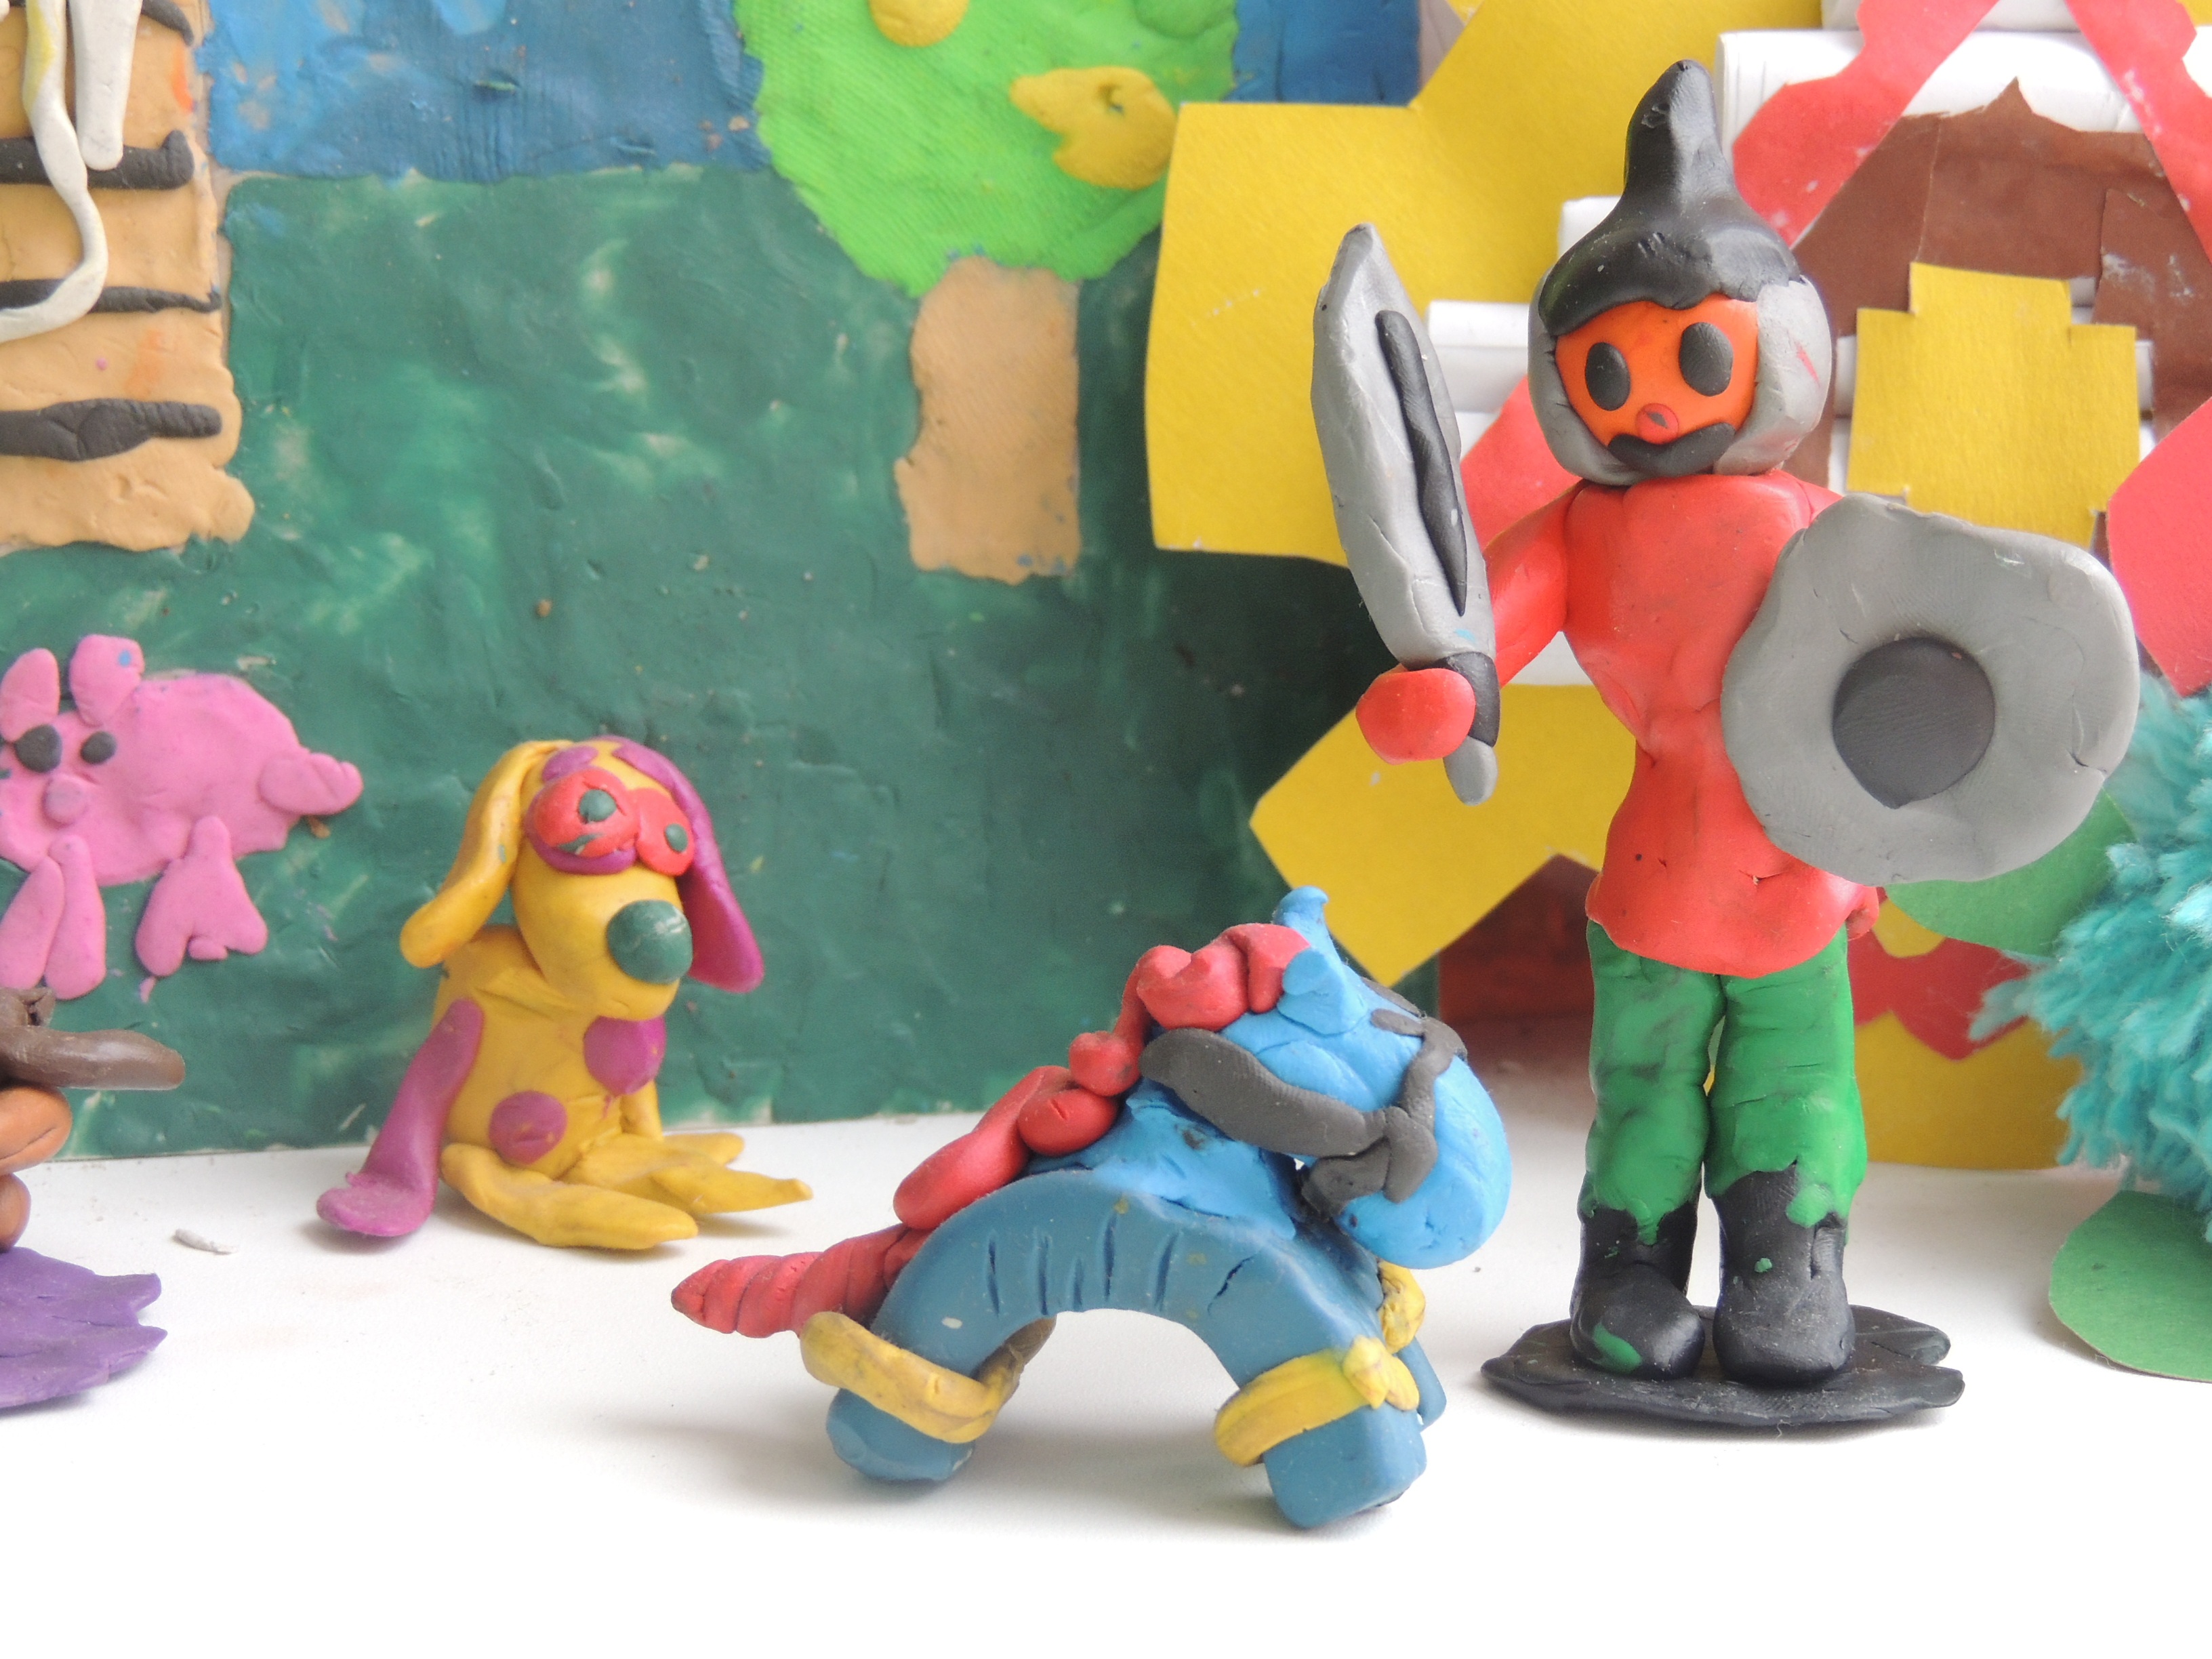
game, play, horse, toy, kids, creativity, shield, action figure, warrior, action figures, stuffed toy, saber, fairytale character, plastiltn